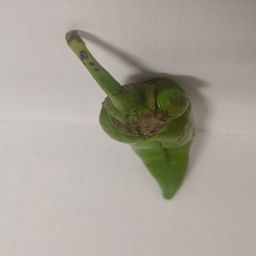
Crop: New Mexico Green Chile
Quality: Old